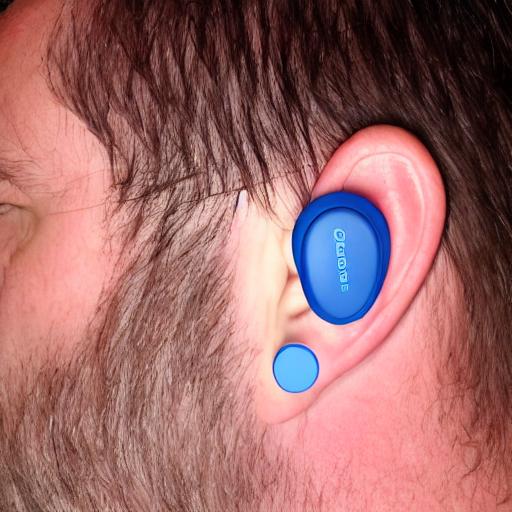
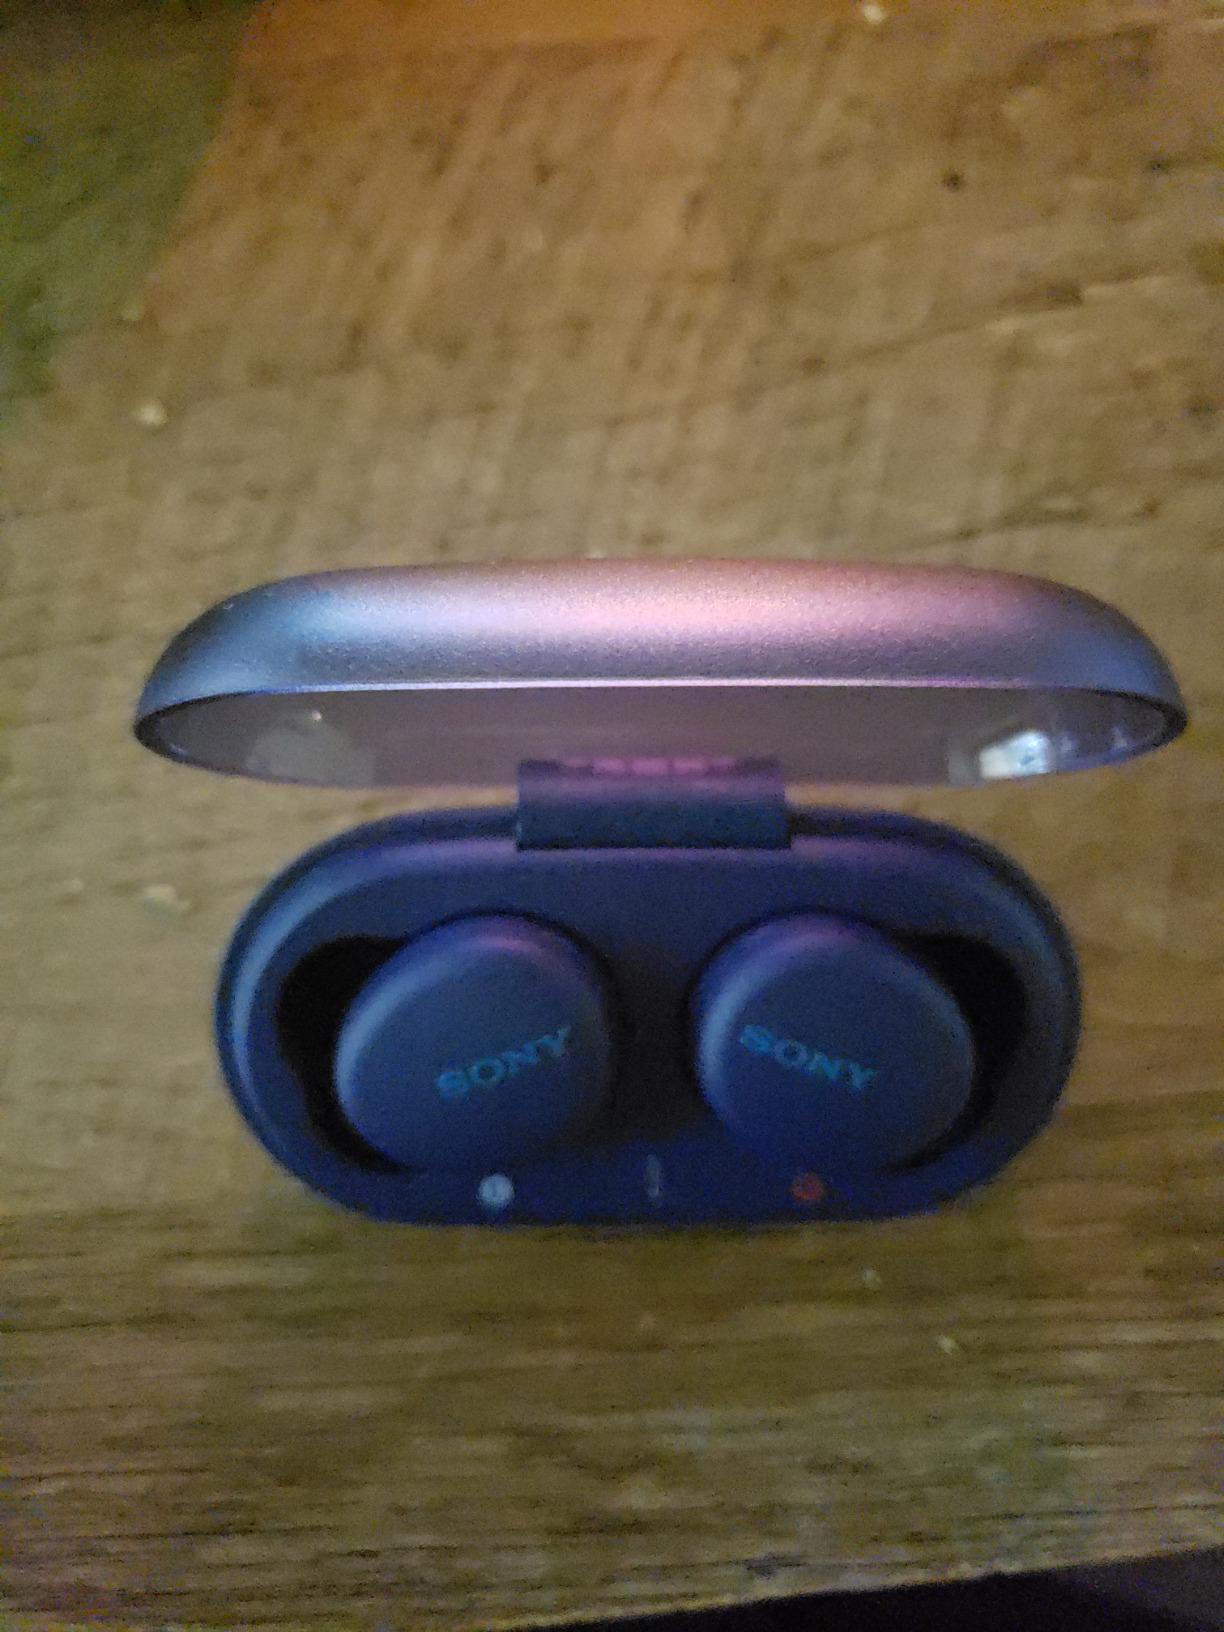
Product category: earbuds
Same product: no